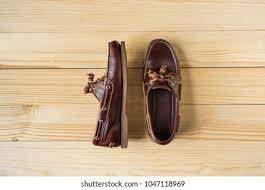
Label: Boat